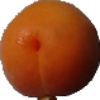
Label: apricot